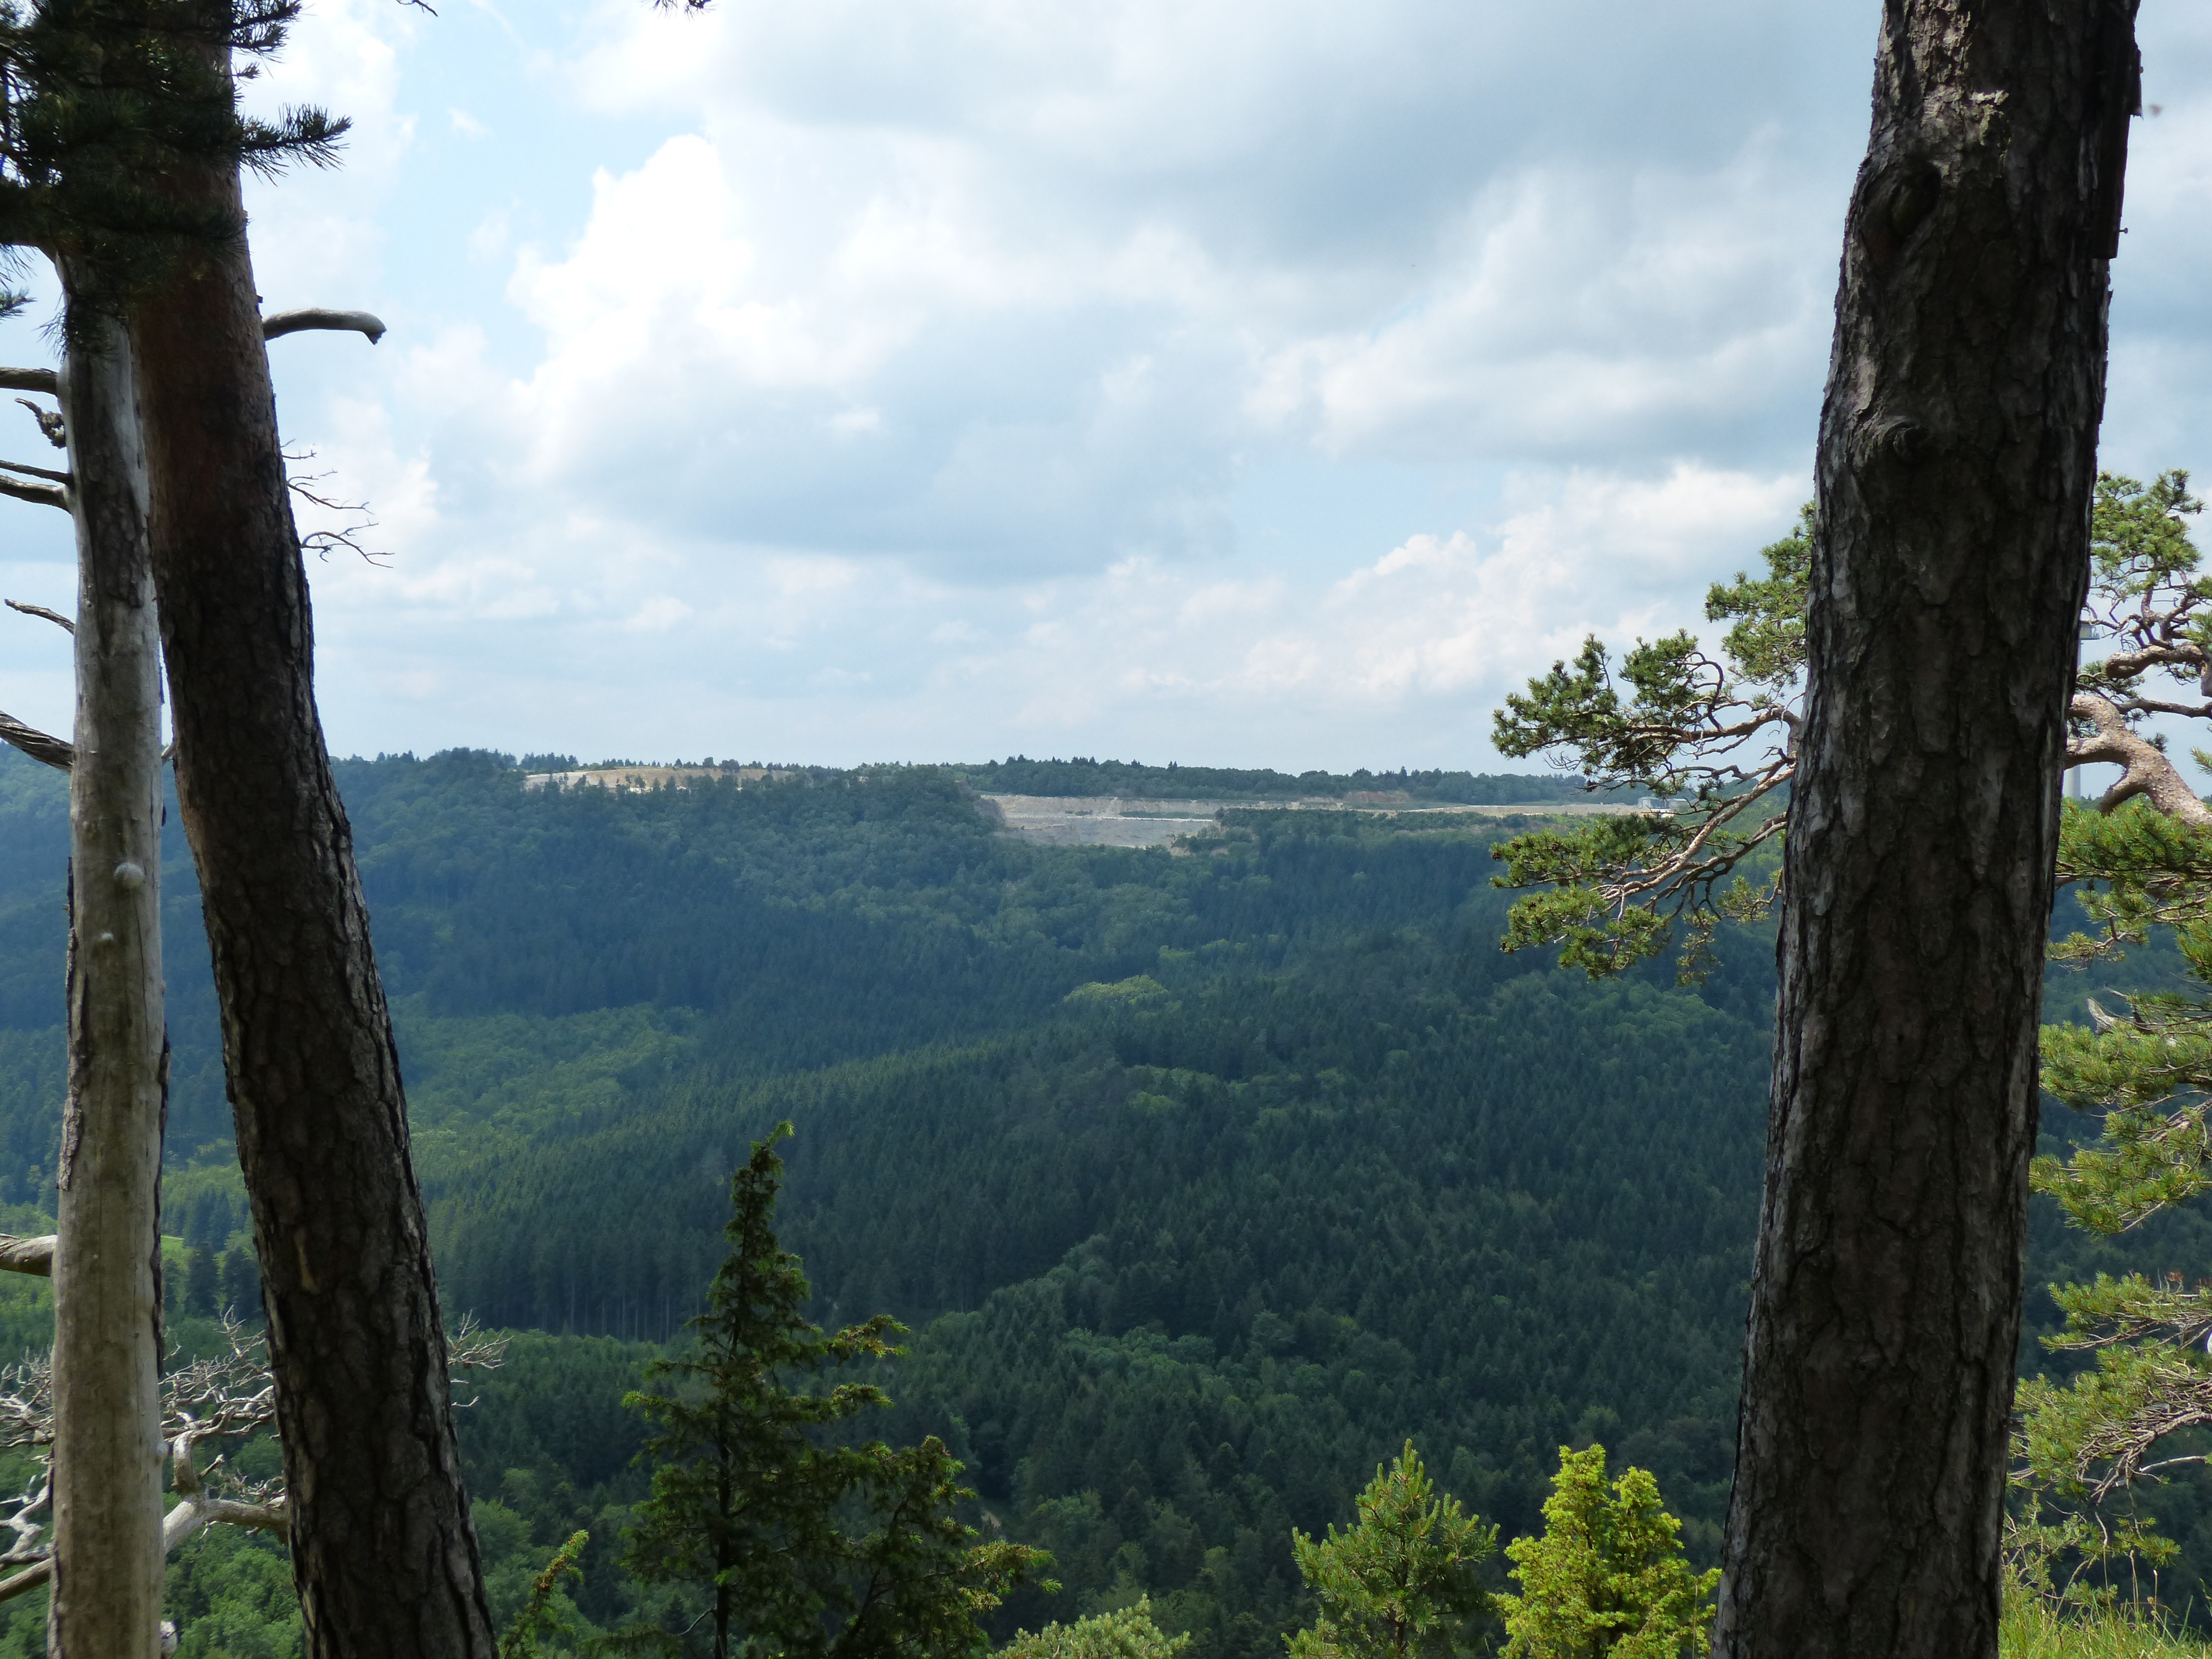
tree, nature, forest, wilderness, mountain, plant, trail, adventure, mountain range, hike, park, ridge, habitat, viewpoint, destination, more, distant view, excursion day, swabian alb, plettenberg, alb eaves, zollernalb, natural environment, woody plant, mountainous landforms, sheep mountain, balingen mountains, balingen, alb hike, swabian alb nordrand route